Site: brandenburg
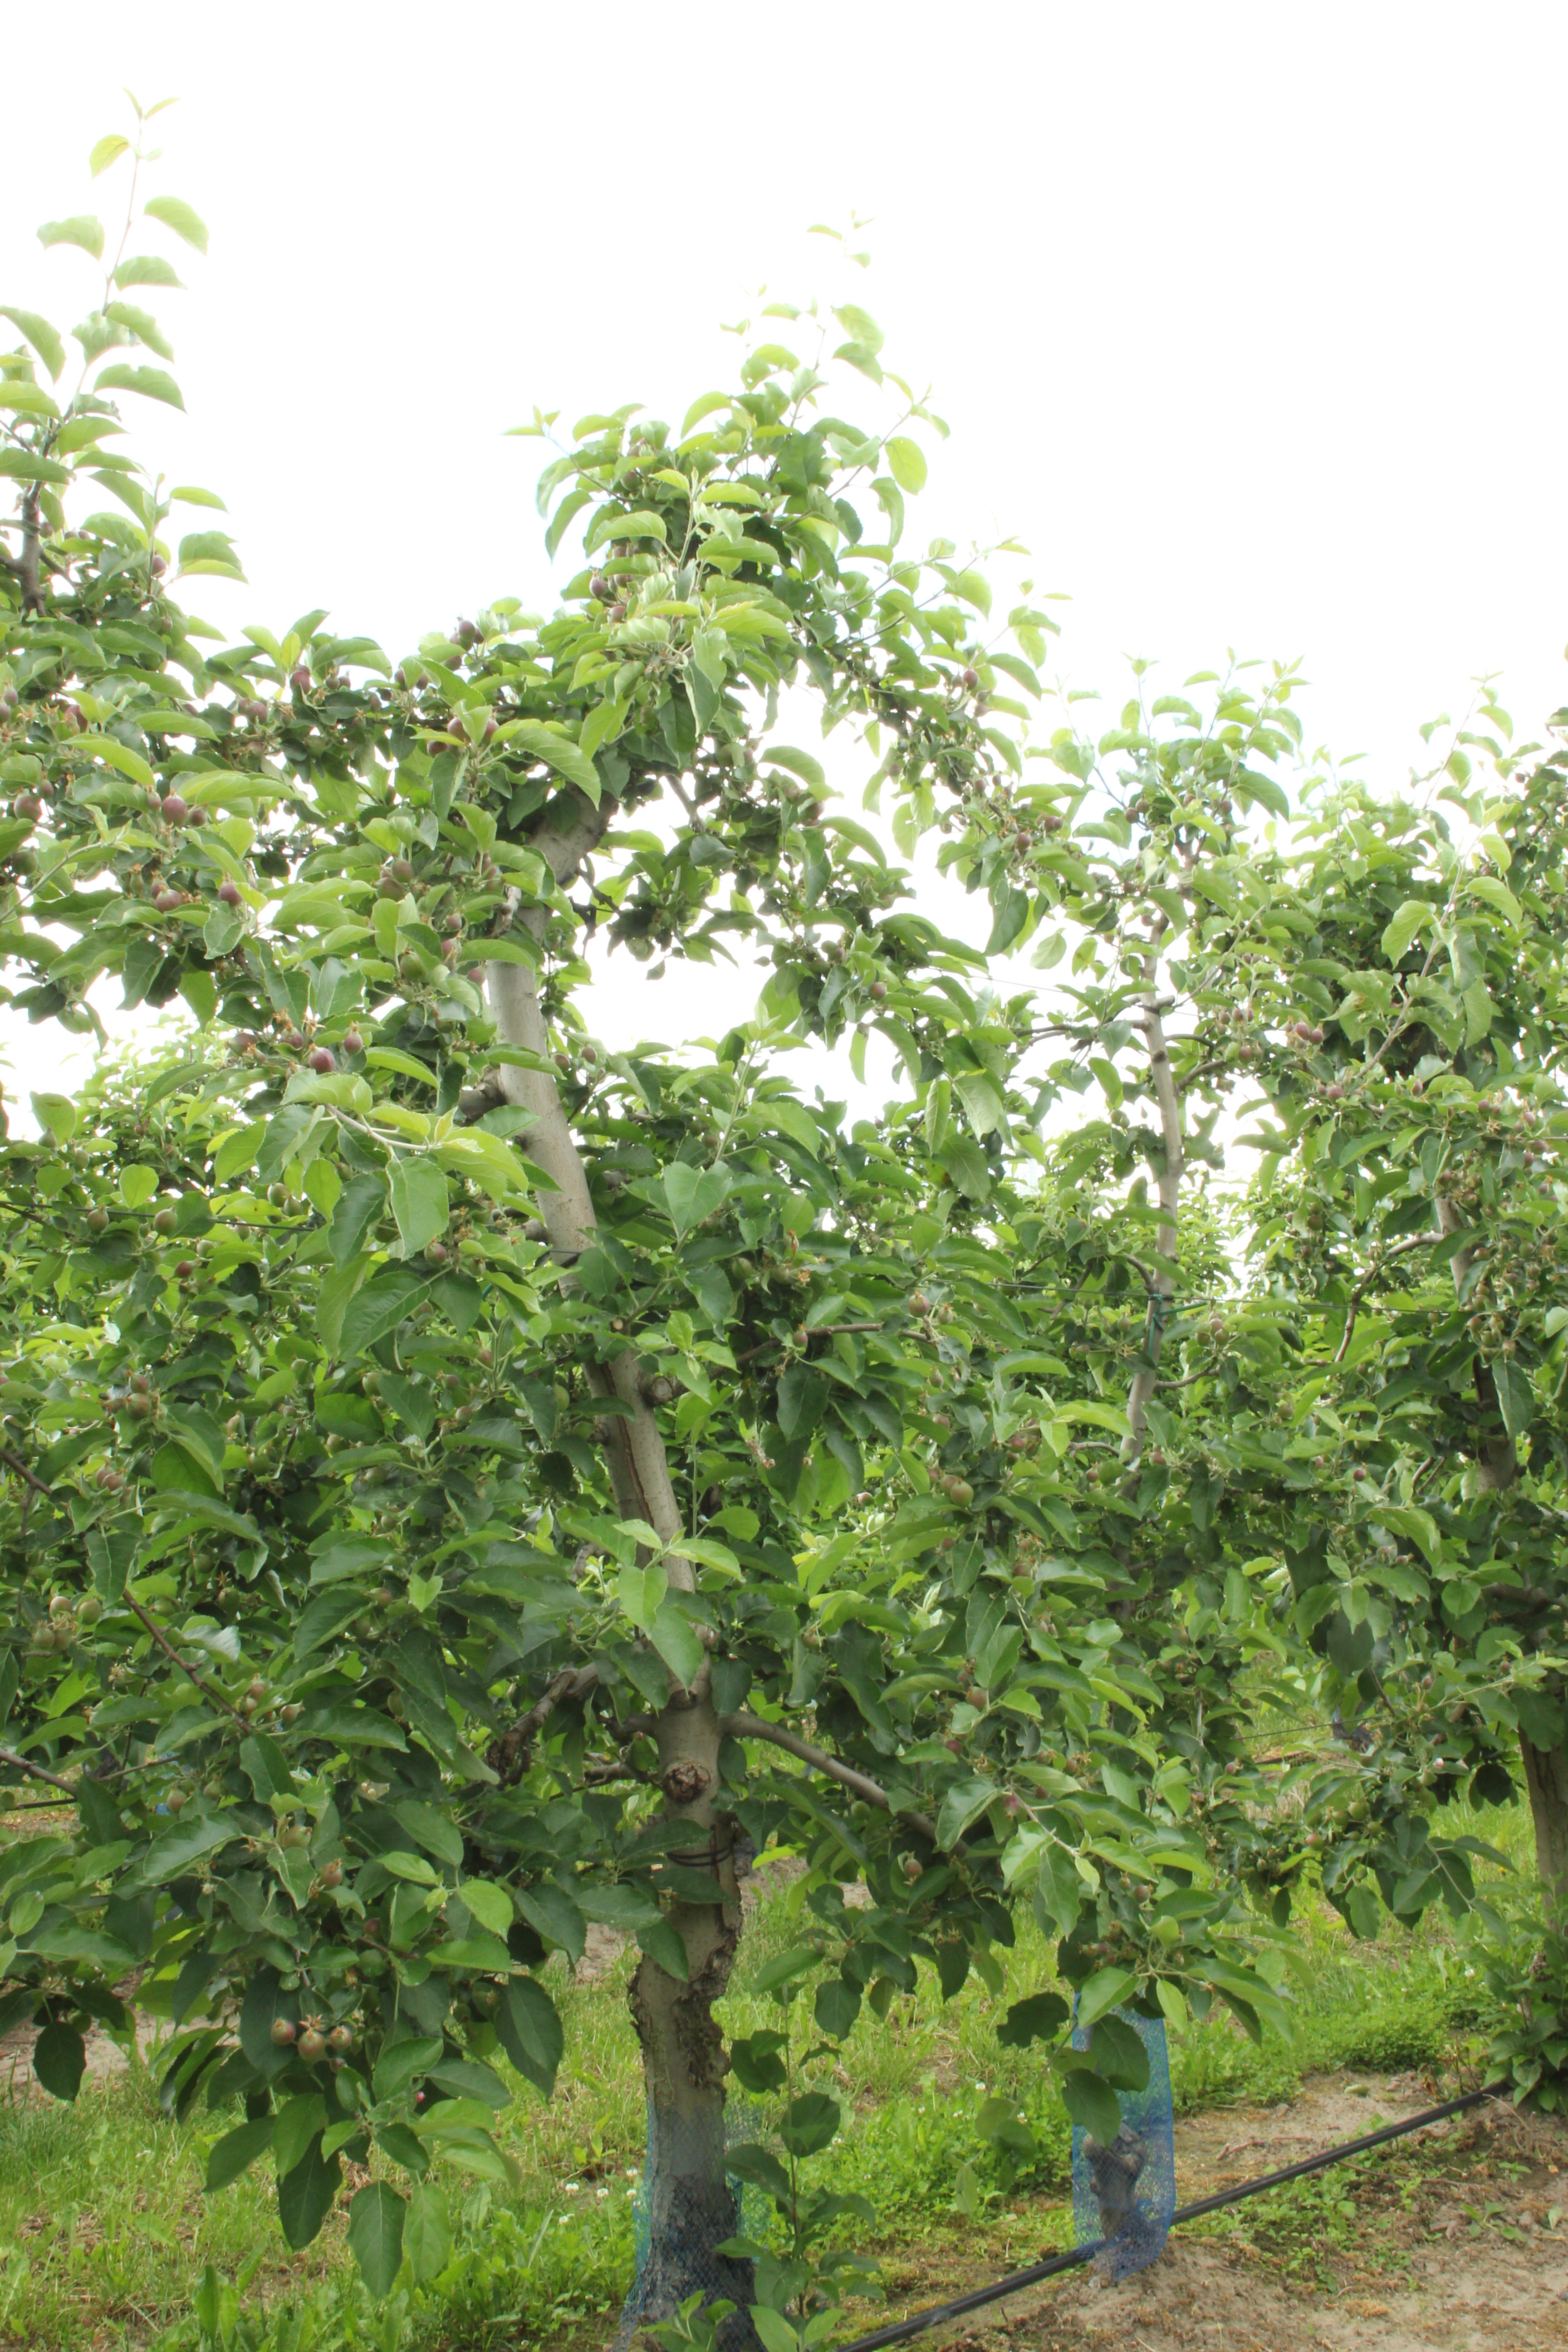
Growth stage (BBCH 72): Development of fruit